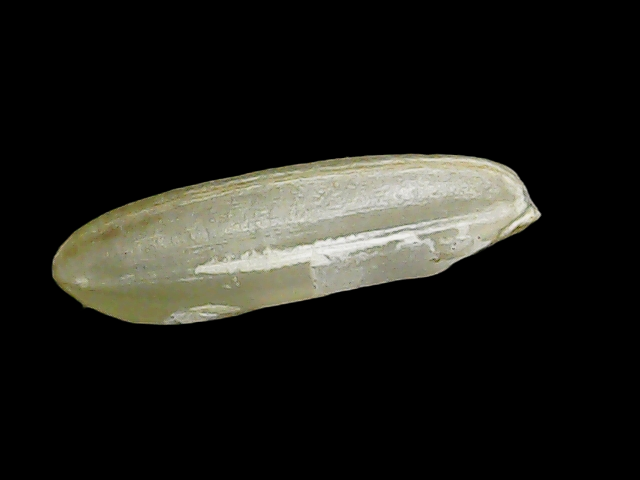
Rice variety: Binadhan11